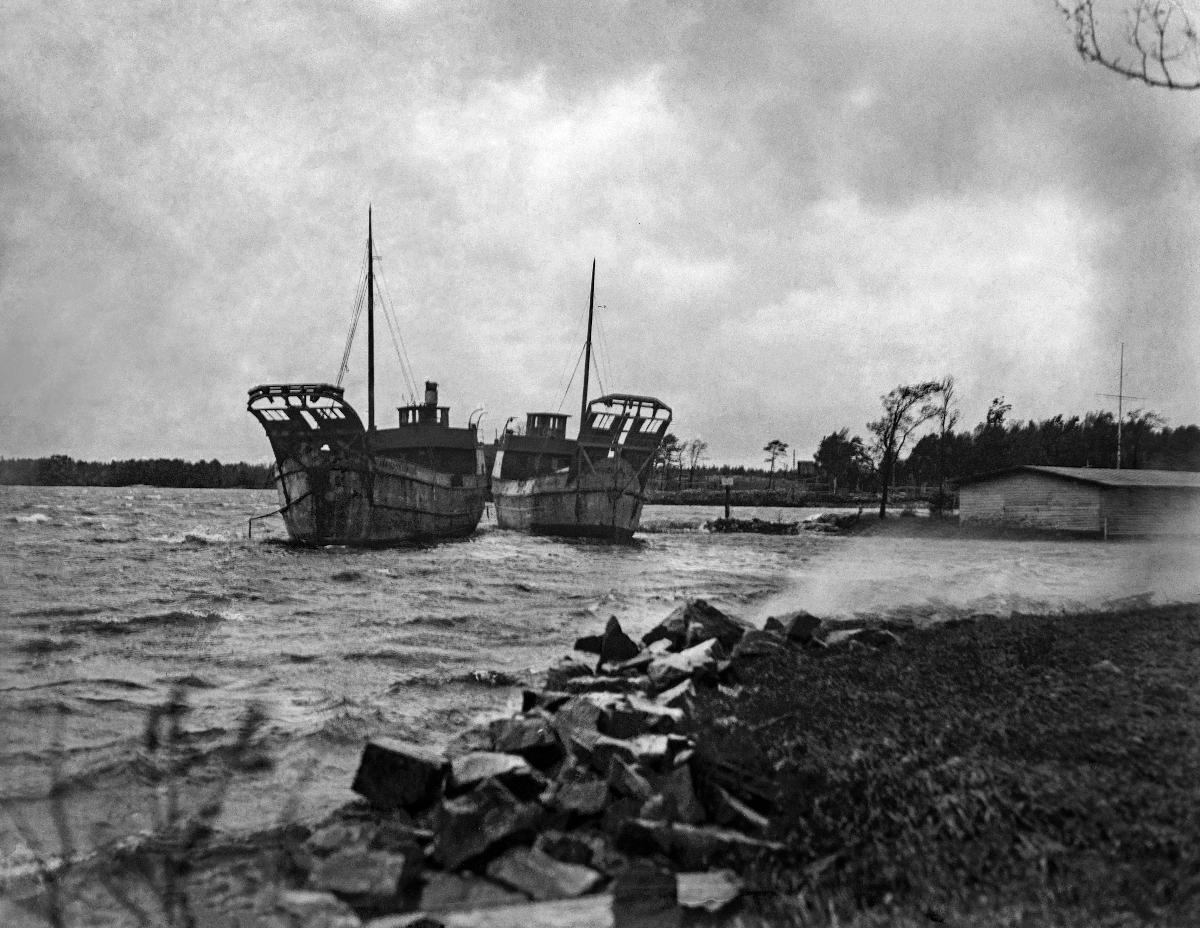
Myrsky Helsingissä
Storm i Helsingfors; Storm in Helsinki
sisällön kuvaus: Myrsky Helsingissä 12.10.1933. content description: Storm in Helsinki 12.10.1933. innehållsbeskrivning: Storm i Helsingfors 12.10.1933.
Kuvaaja: Sundström, Hugo, kuvaaja
Vuosi: 1933
Paikka: Suomi, Uusimaa, Helsinki
Aiheet: myrskyt; laivat; merenrannat; proomut; HBL; storms; accidents; nature disasters; storm; sea; ships; seaside; barges; stormar; olyckor; naturolyckor; skepp; lyftpråmar; stränder; hav; fartyg; havsstränder; pråmar